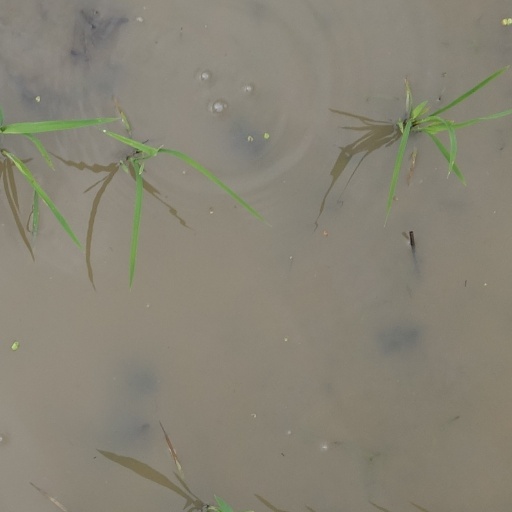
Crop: rice